Bayonet

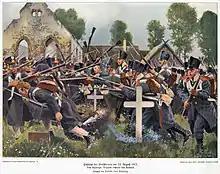
A bayonet charge during the Battle of Großbeeren (1813)

One of these multipurpose designs was the 'sawback' bayonet, which incorporated saw teeth on the spine of the blade.